Plínio Salgado

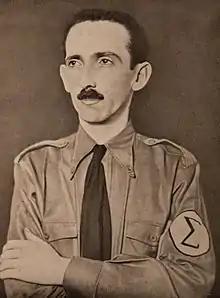
Salgado in 1935

In 1930, Salgado supported the presidential candidacy of Júlio Prestes against Getúlio Vargas. At that time, during a trip to Europe, he became impressed with Benito Mussolini's Fascist movement in Italy. After his return to Brazil, on October 4, 1930, a day after the beginning of the 1930 Revolution which deposed President Washington Luís, Salgado wrote two articles in "Correio Paulistano" defending Luís's administration. Nevertheless, with the victory of the revolutionaries, he began to support the Vargas regime.